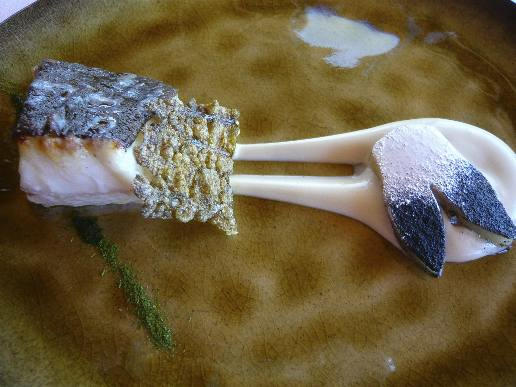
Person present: No